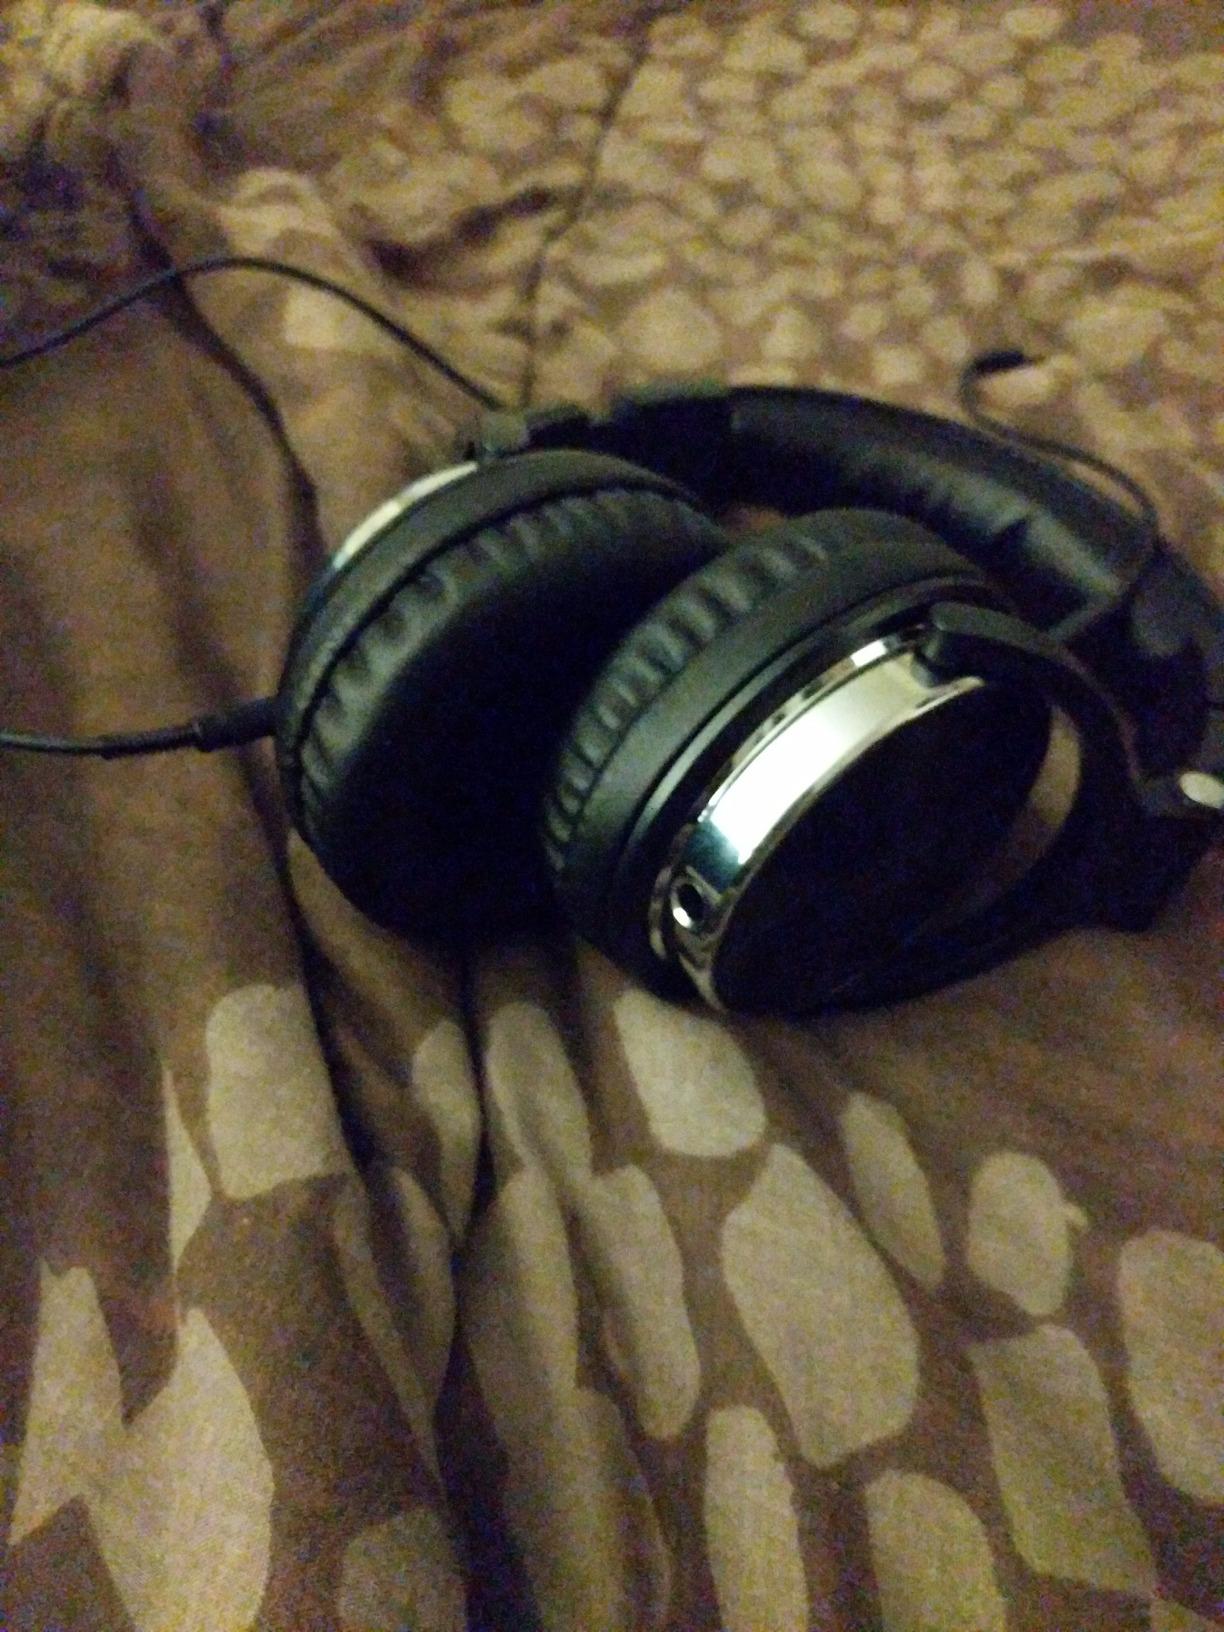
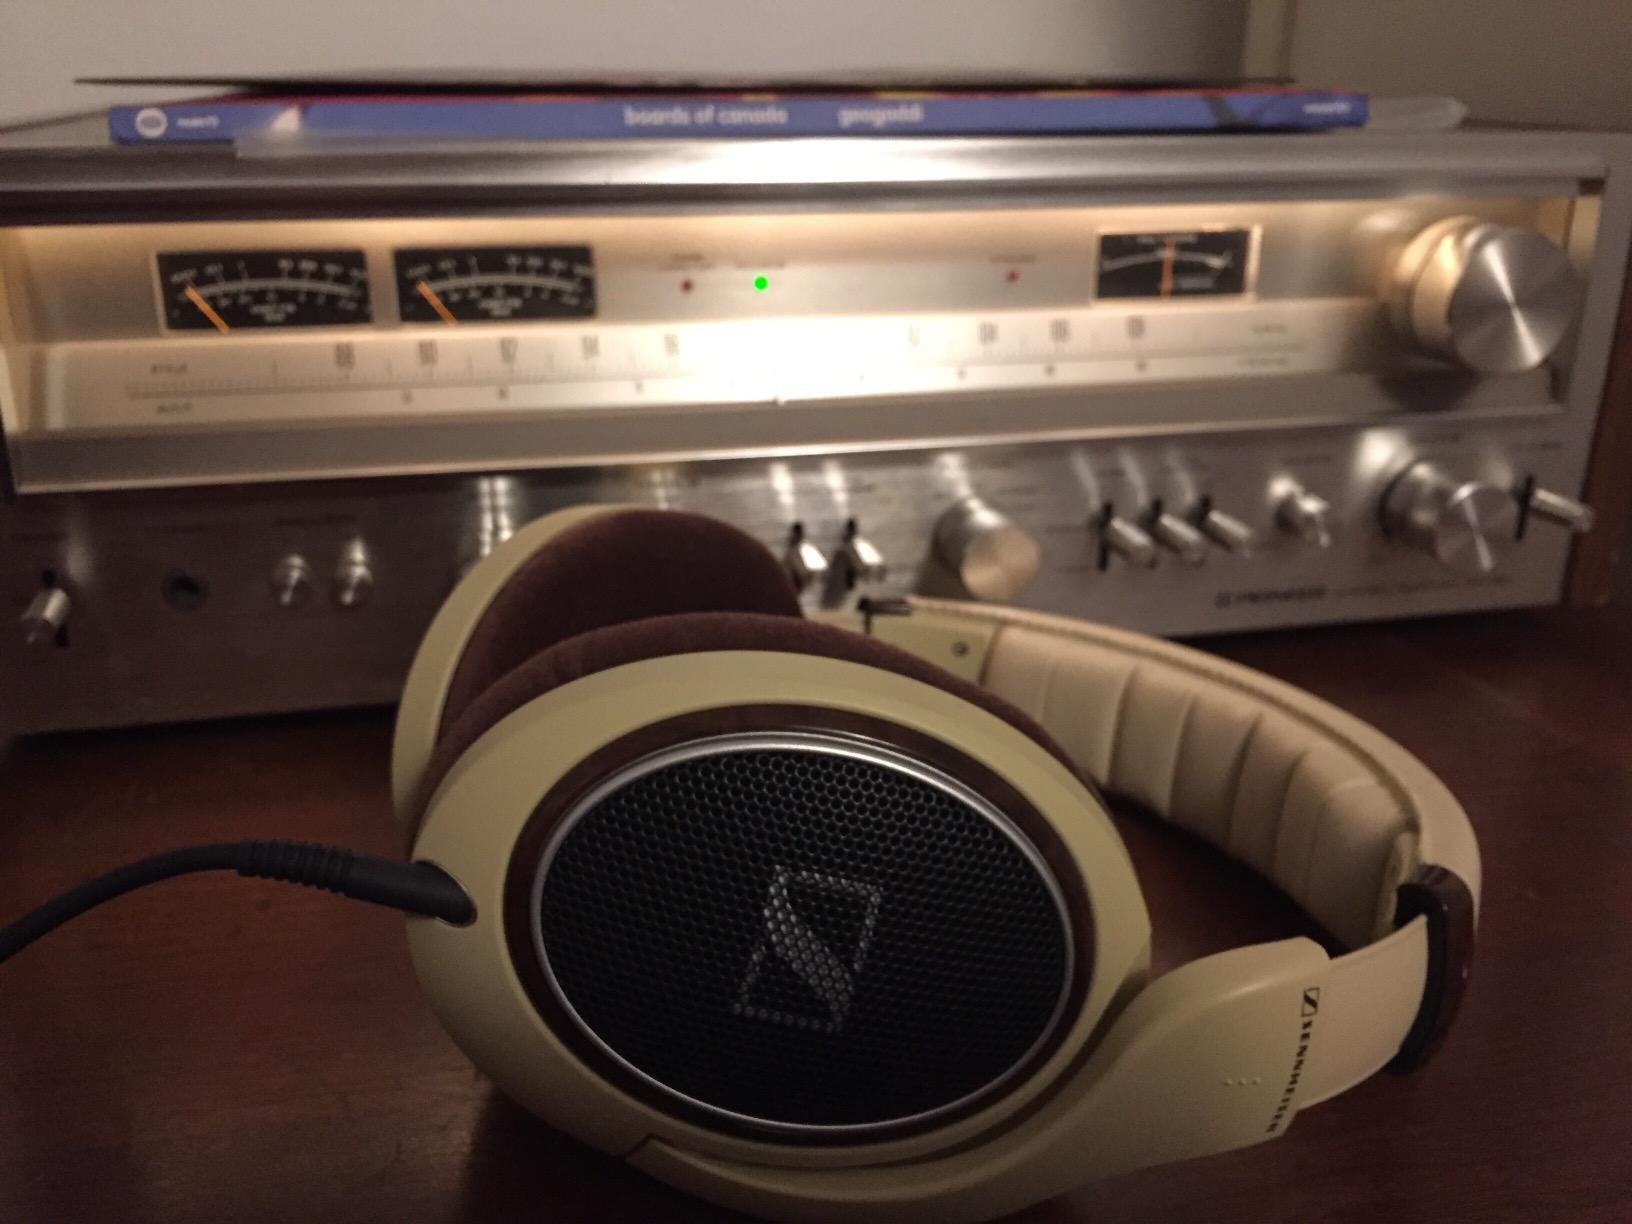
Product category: headphones
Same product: no